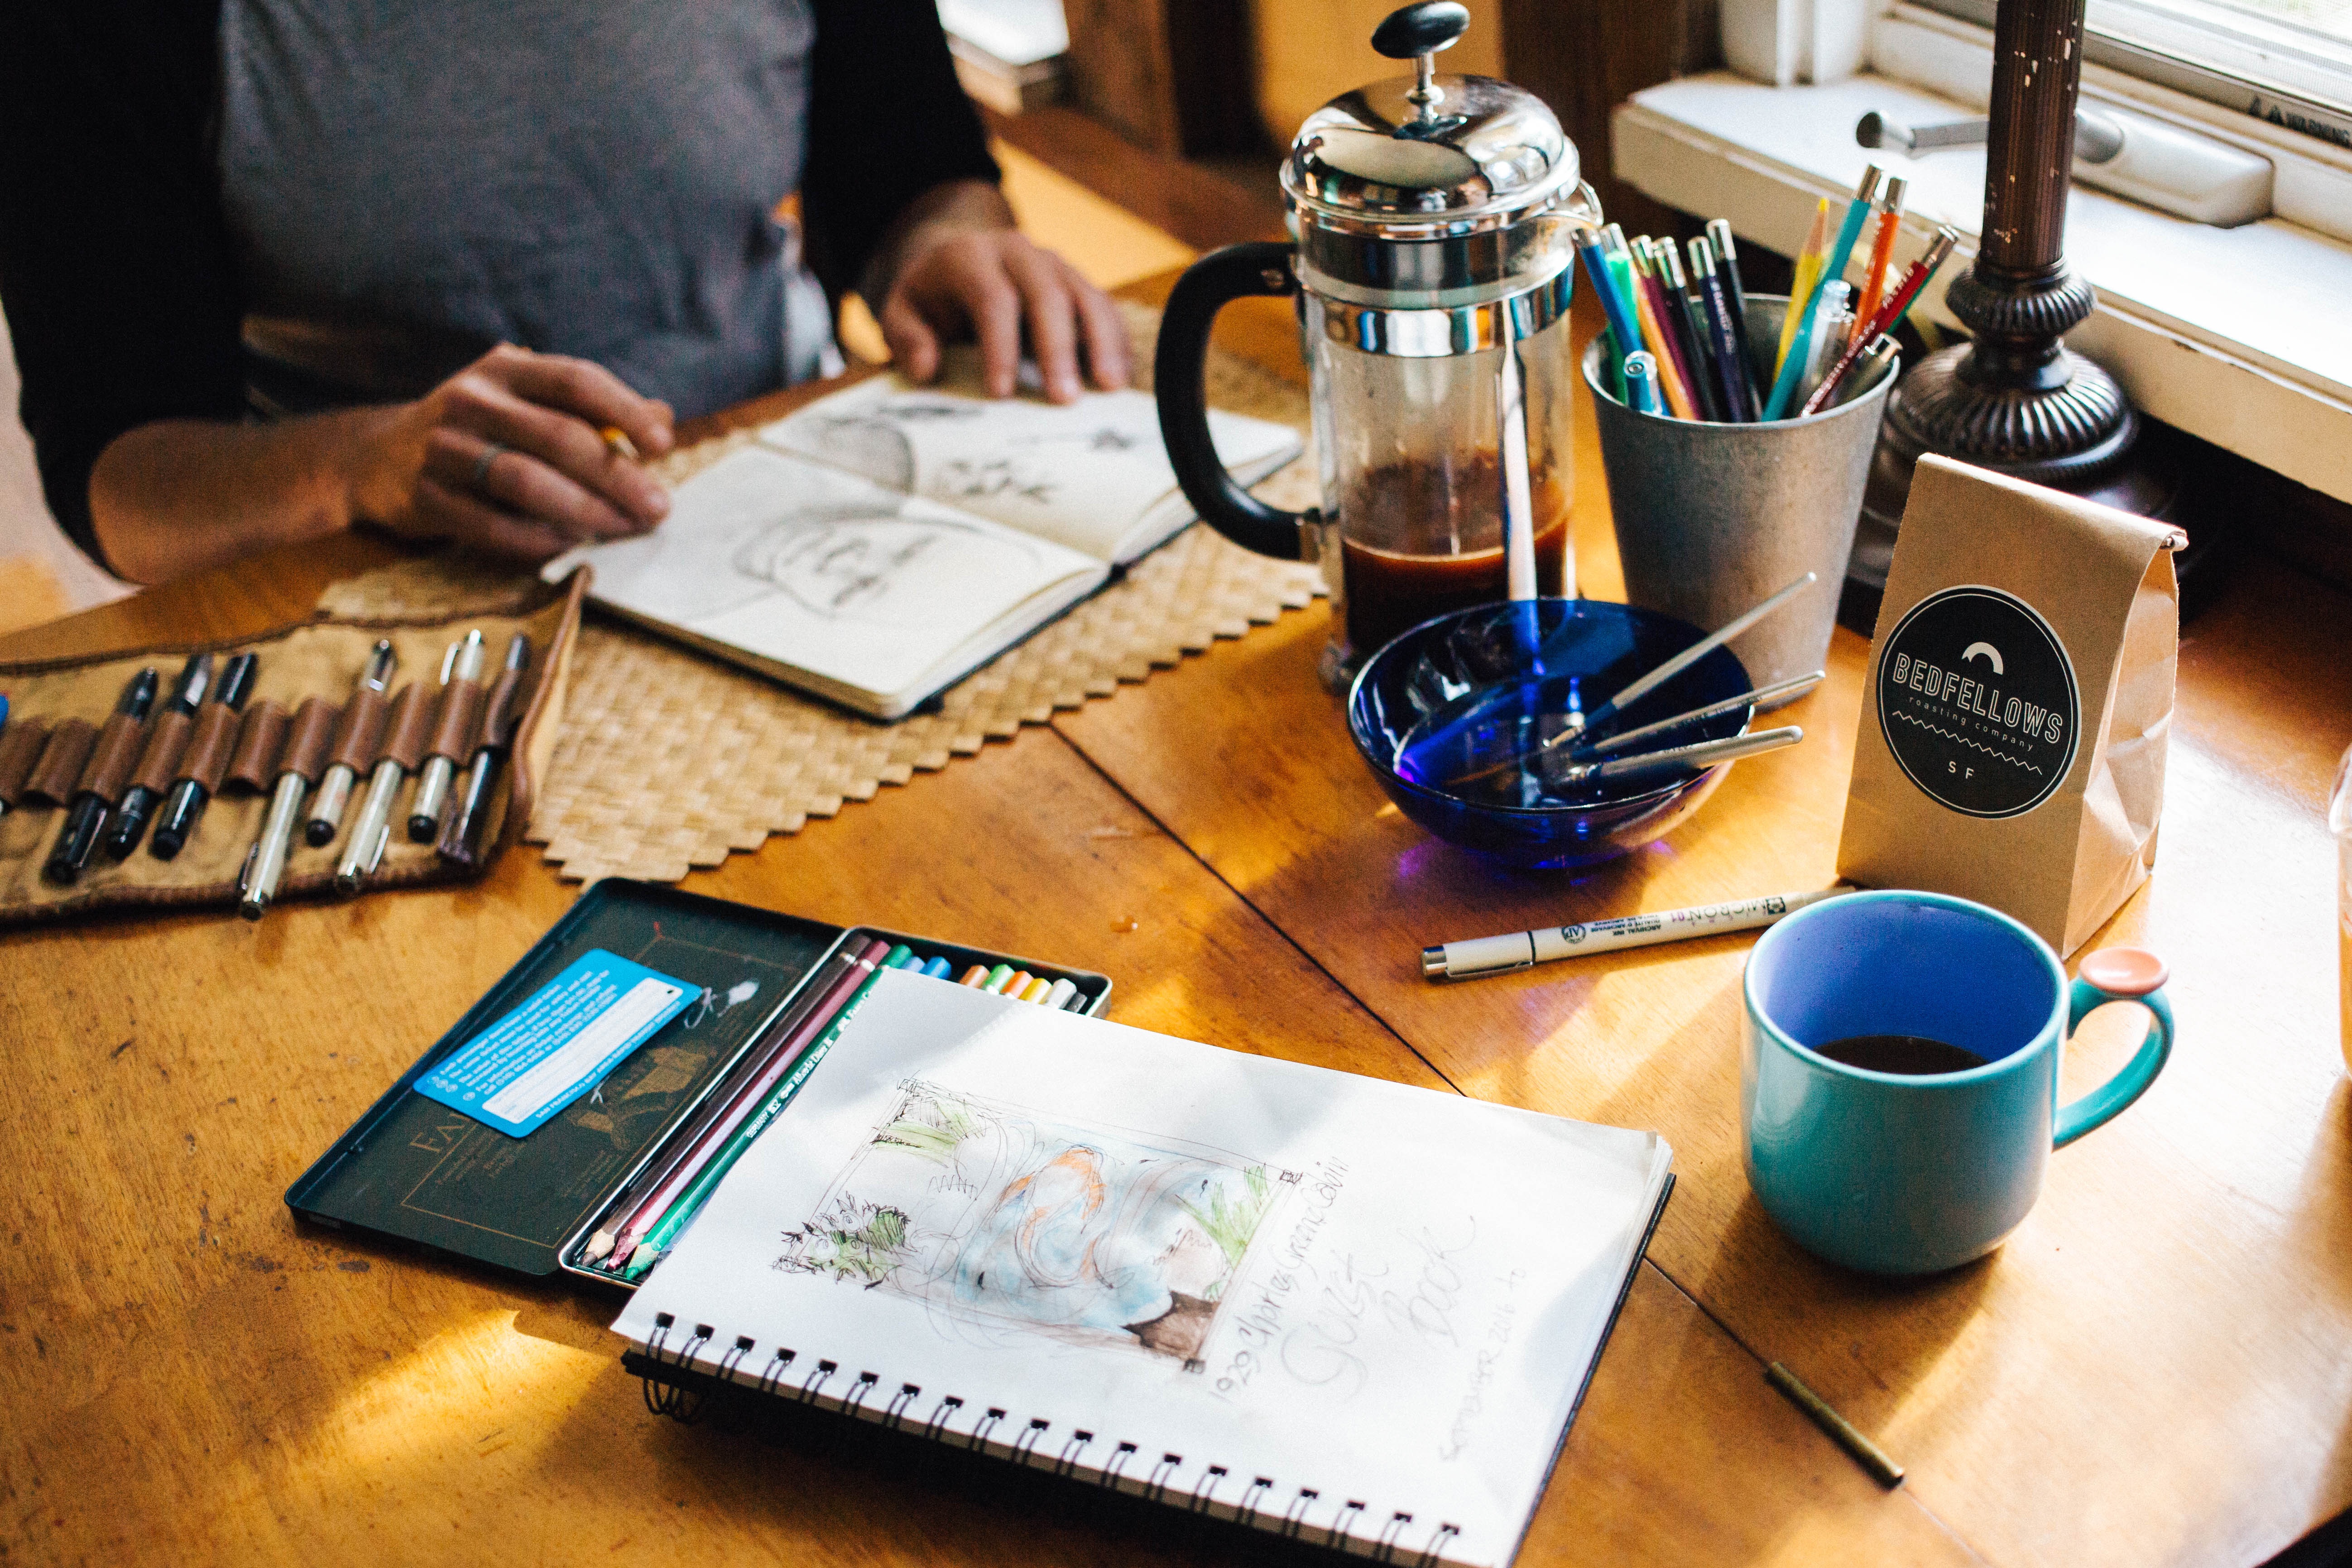
color, blue, brand, art, design, sense